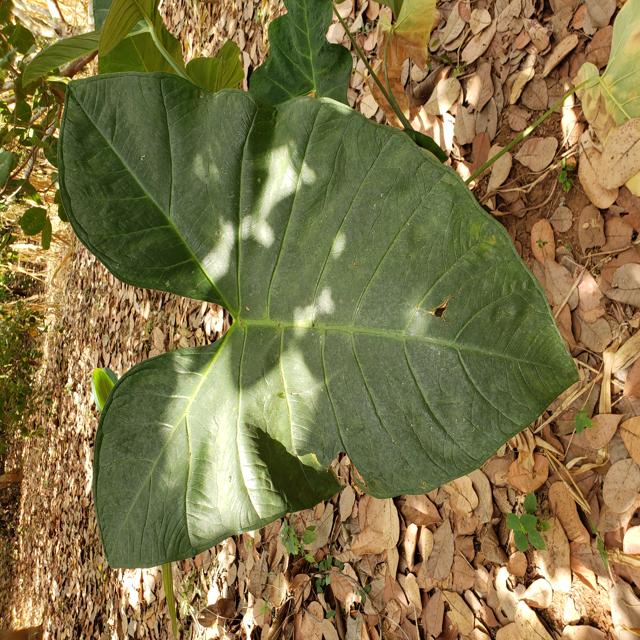
Label: Healthy